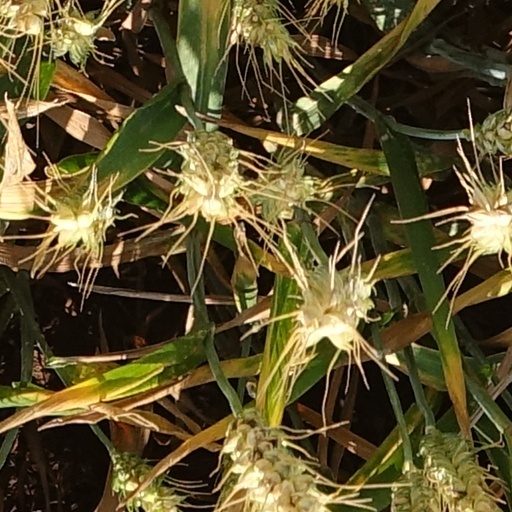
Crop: wheat